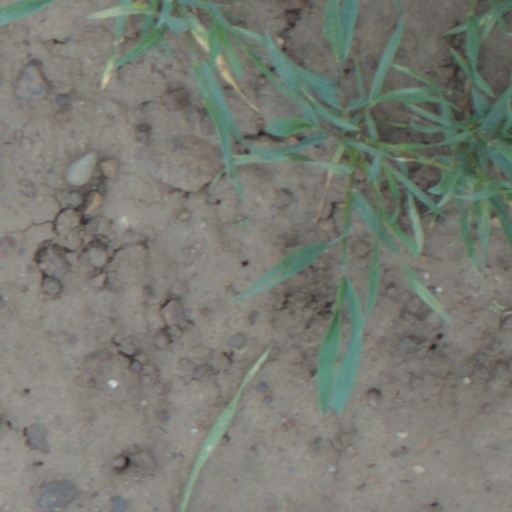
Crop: wheat